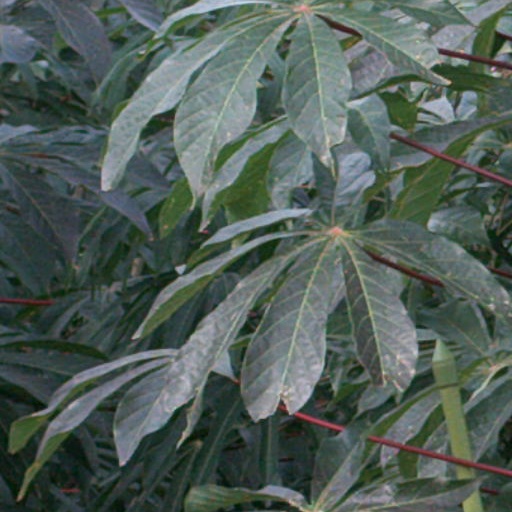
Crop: cassava